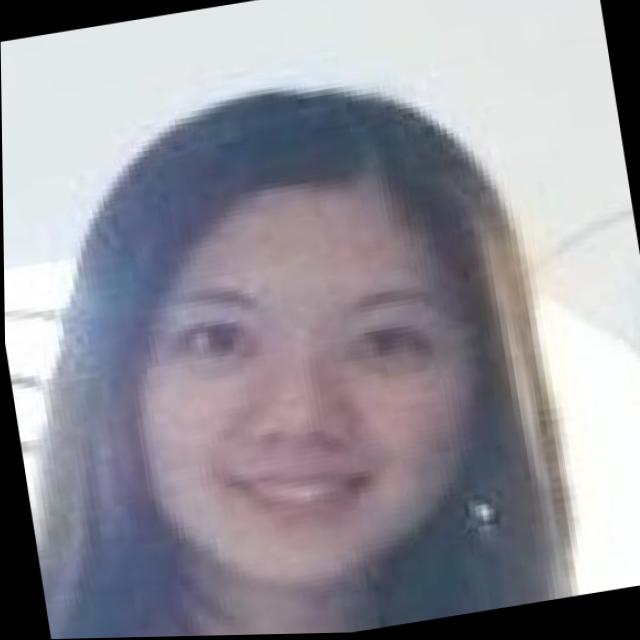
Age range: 21-44